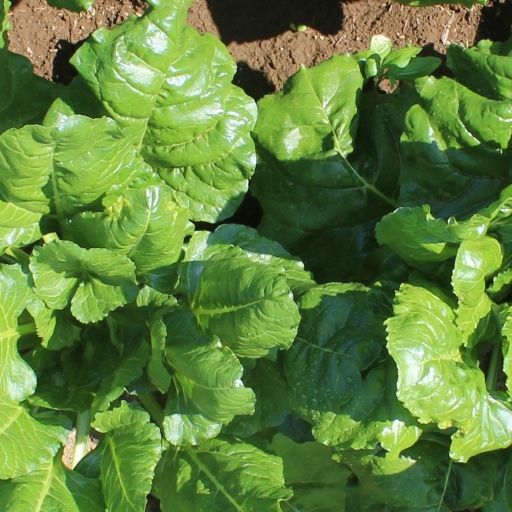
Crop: sugar beet